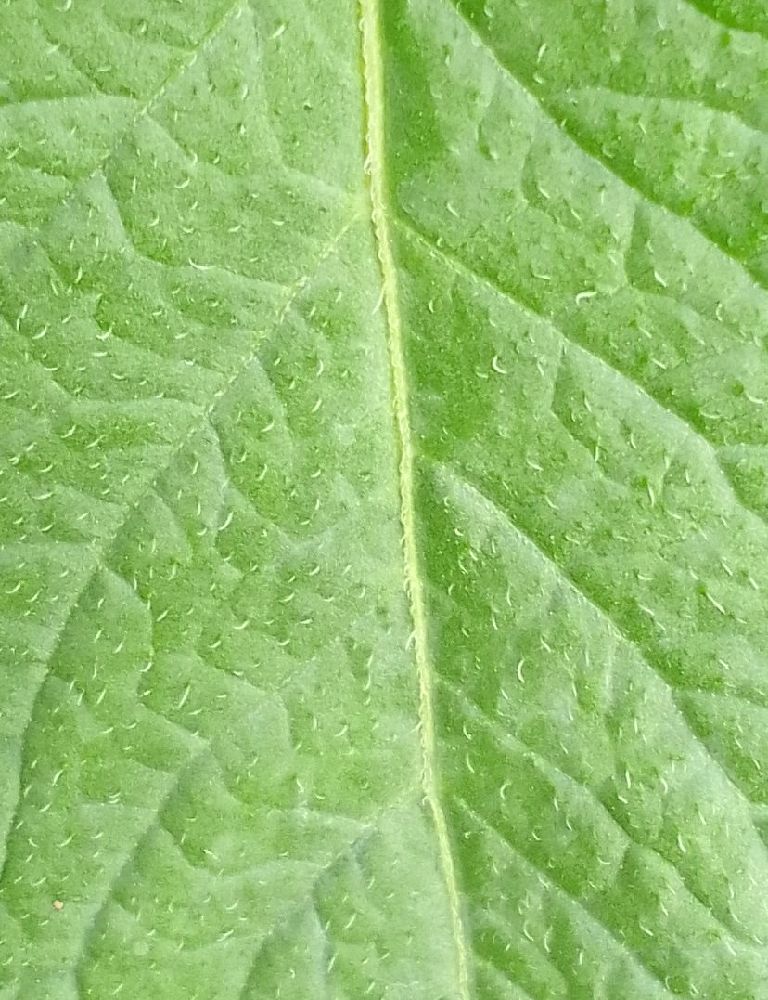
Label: Healthy